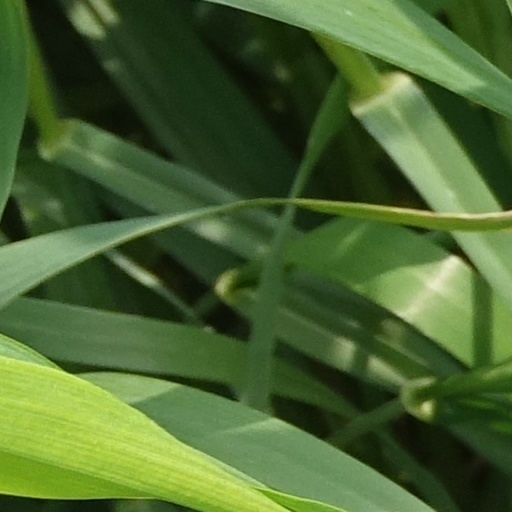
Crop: wheat